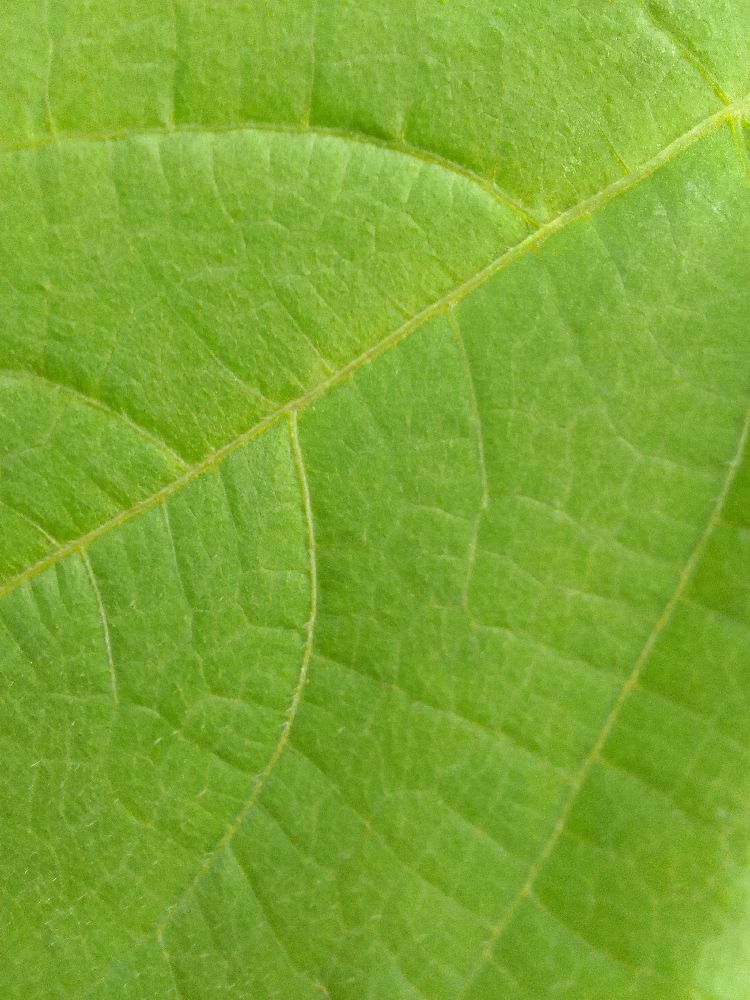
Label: healthy